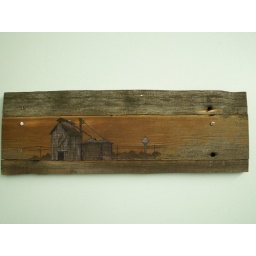
Charcoal Drawing on 100 yr old barn siding. Grain elevator with city water tower in background.